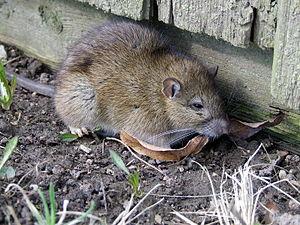
Le rat brun ou surmulot est une espèce de rat. C'est un rongeur trapu de la famille des Muridae. Il a un corps long d'environ 25 cm et une queue d'à peu près la même taille. Adulte, il pèse environ 300 g. Il est donc plus grand et plus lourd que son proche parent le rat noir.